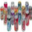
Label: can